Dartmouth, Devon

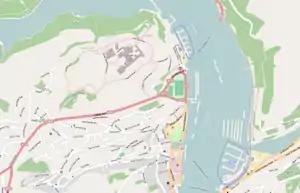
Map of Dartmouth

The town contains many medieval and Elizabethan streetscapes and is a patchwork of narrow lanes and stone stairways. A significant number of the historic buildings are listed. One of the most obvious is the Butterwalk, built 1635 to 1640. Its intricately carved wooden fascia is supported on granite columns. Charles II held court in the Butterwalk whilst sheltering from storms in 1671 in a room which now forms part of Dartmouth Museum. Much of the interior survives from that time.